Hanut Singh

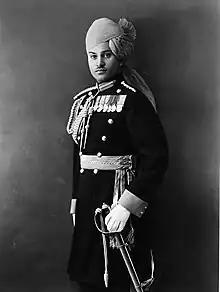

Rao Raja Hanut Singh (20 March 1900 – 12 October 1982) was a British Indian Army soldier and polo player.